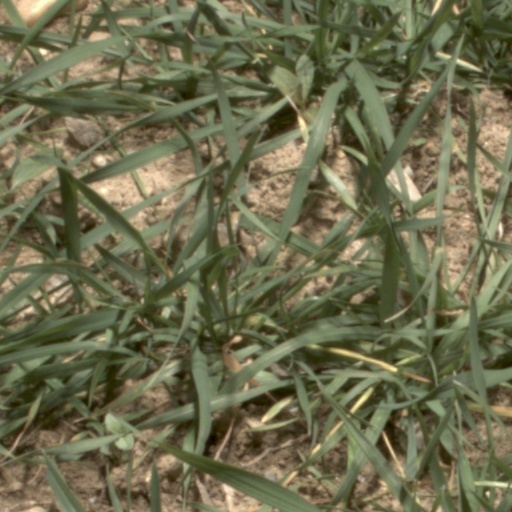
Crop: wheat